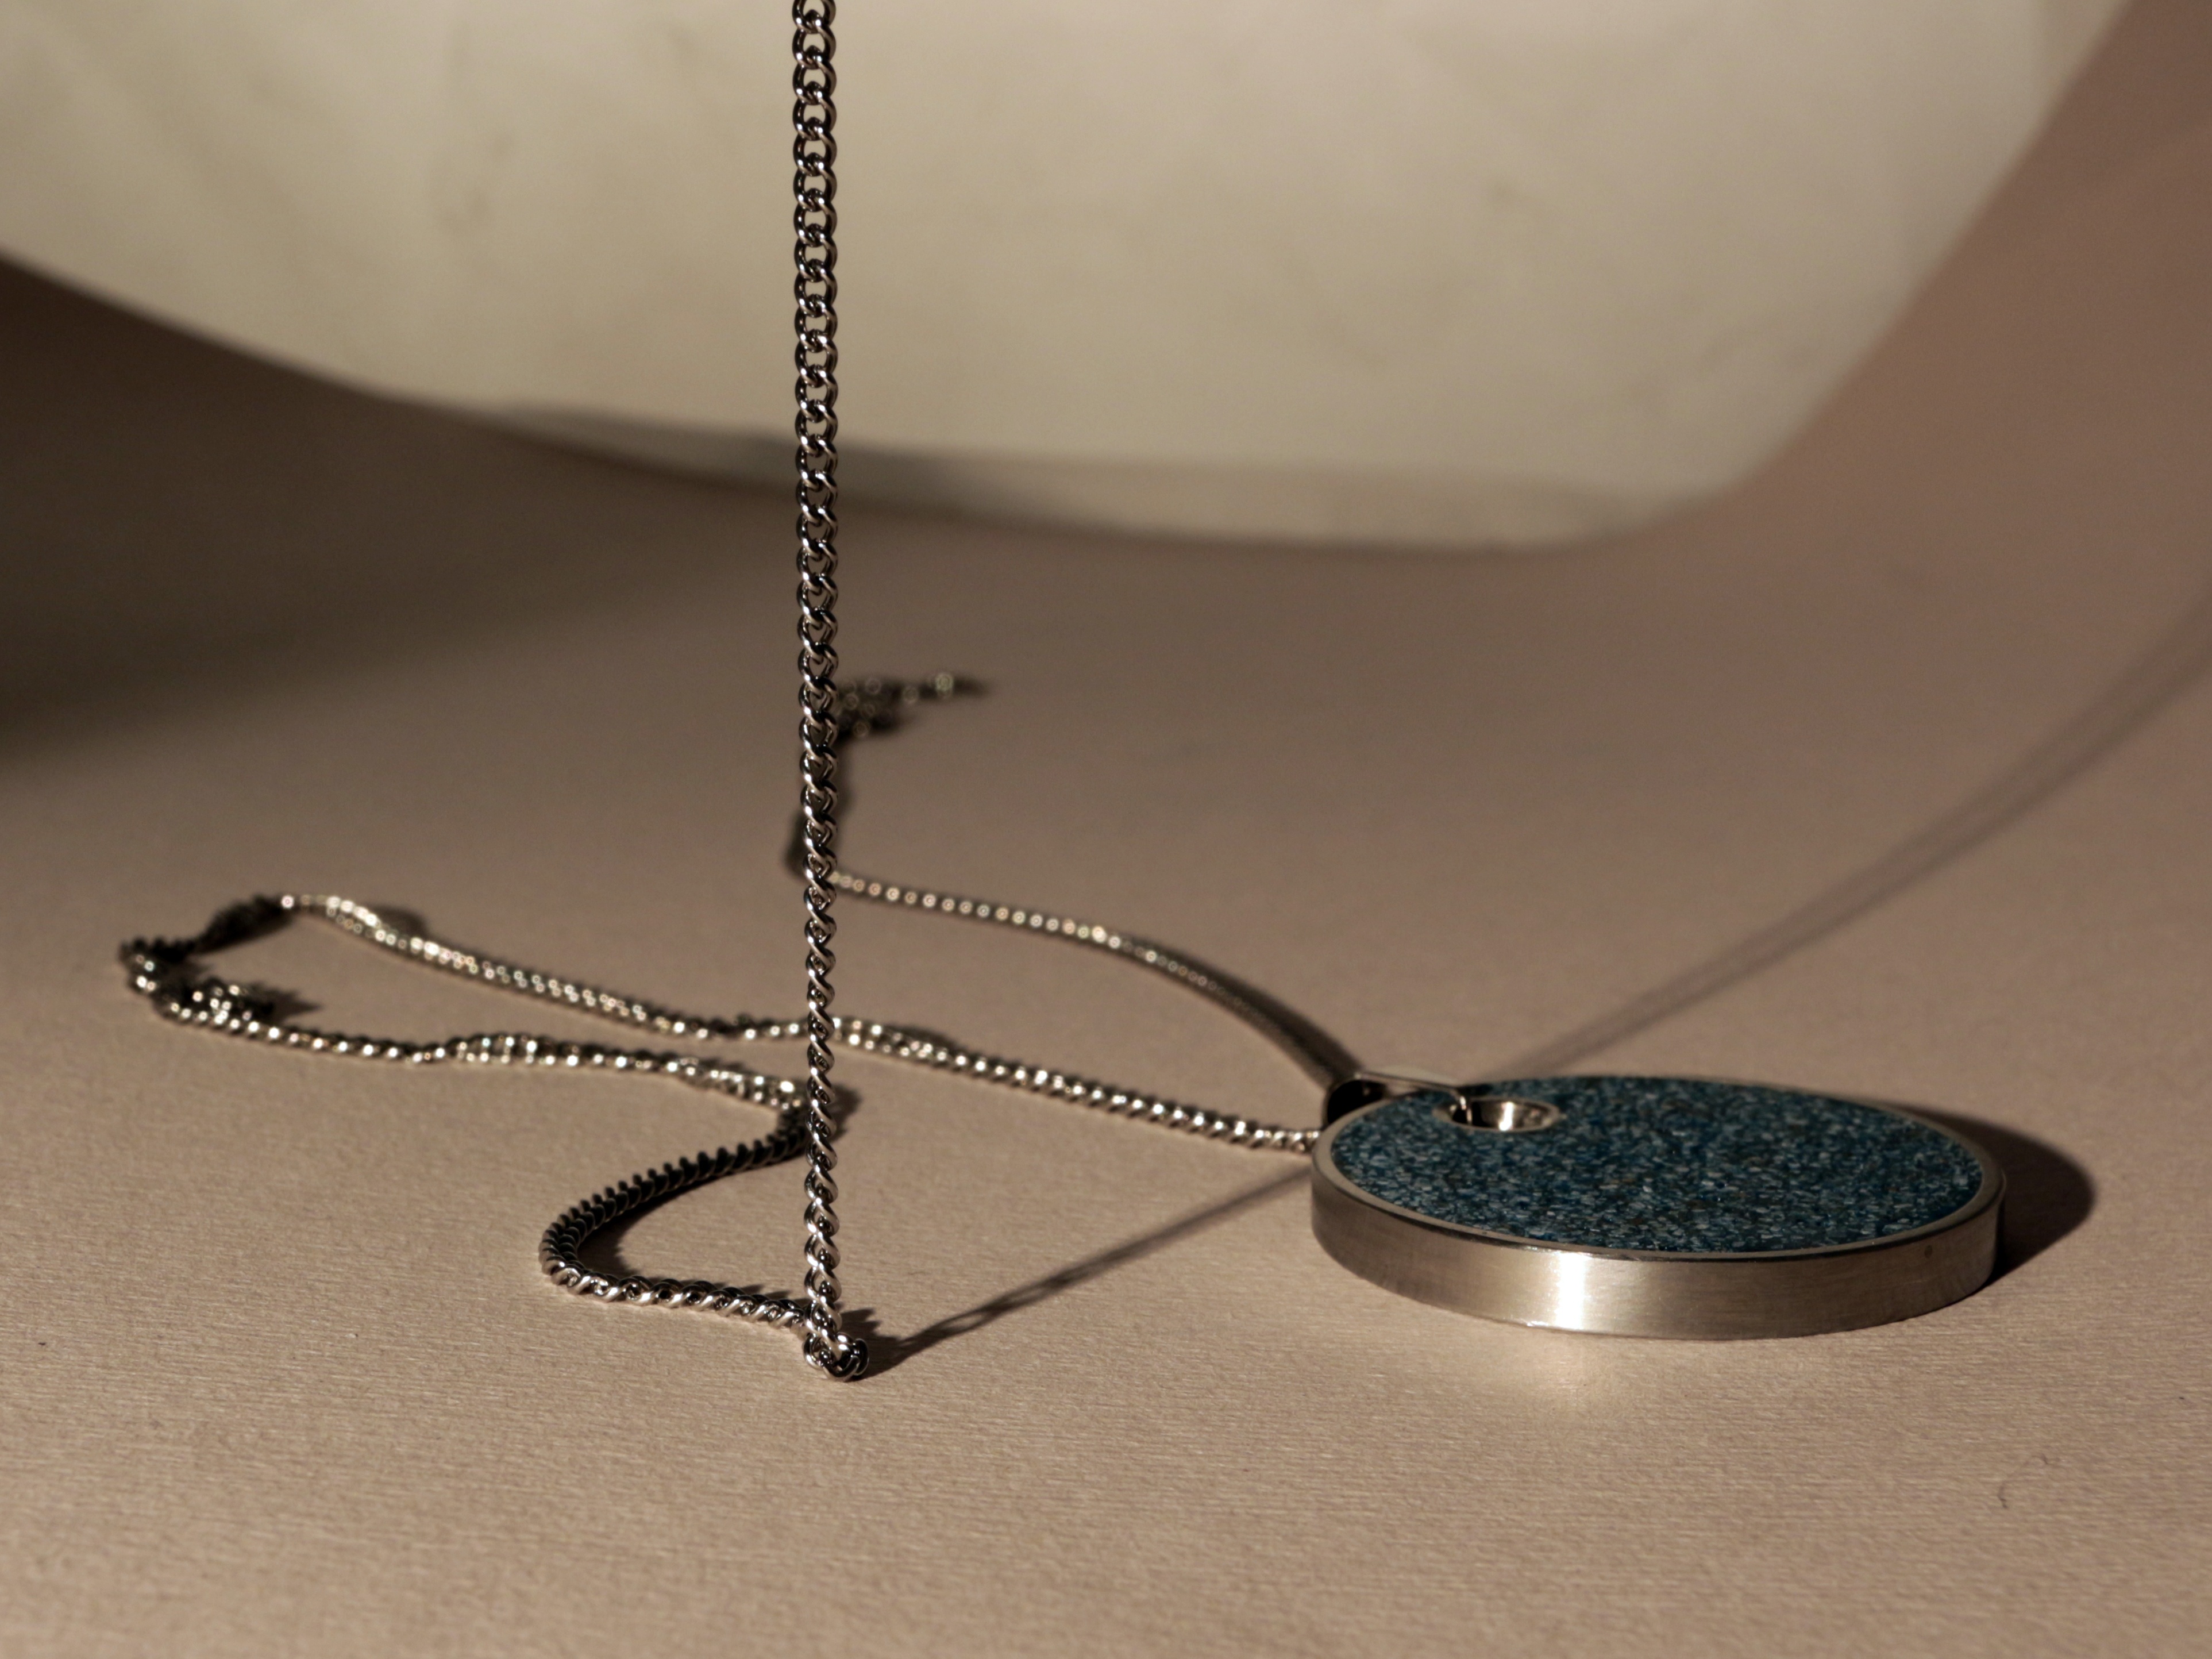
chain, female, gift, decoration, metal, fashion, blue, lighting, jewelry, circle, necklace, jewellery, luxury, silver, expensive, shape, elegance, glamour, accessory, pendant, locket, fashion accessory